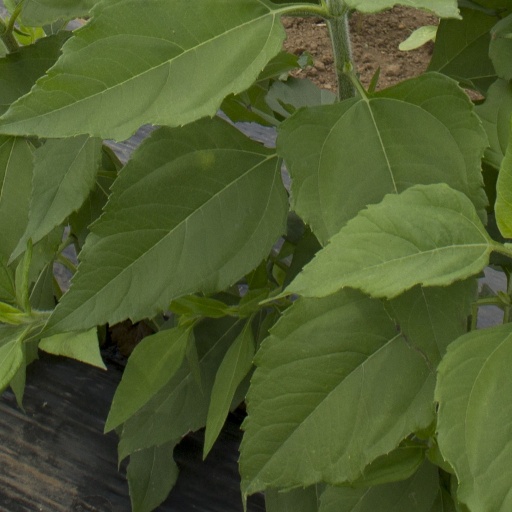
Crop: Jerusalem artichoke